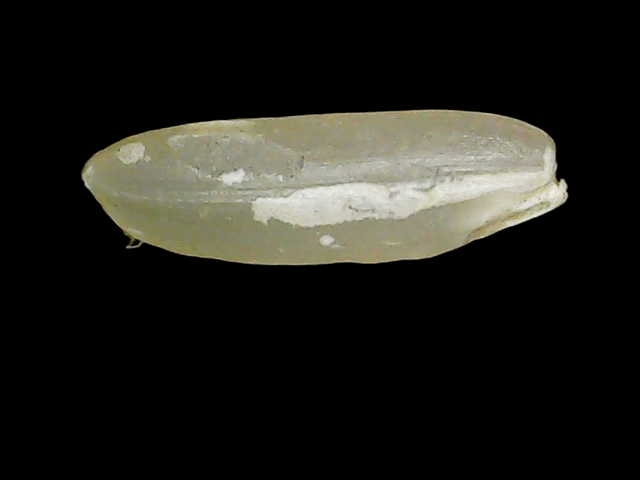
Rice variety: Binadhan11